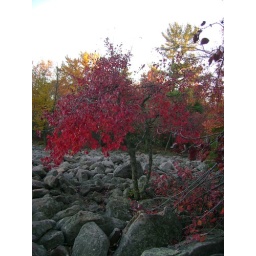
It's Amazing how trees can grow in a field of boulders